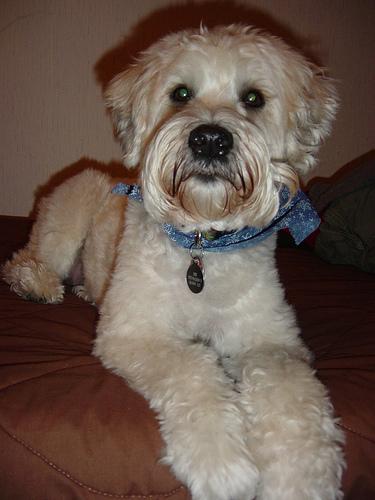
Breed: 235-n000090-soft_coated_wheaten_terrier